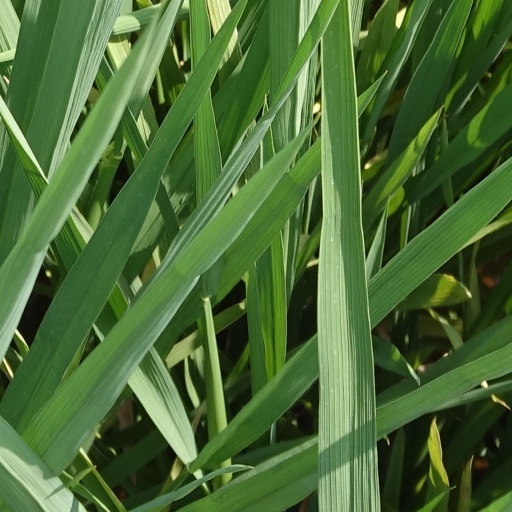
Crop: rice